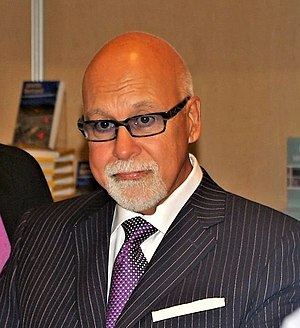
René Angélil
René Angélil, var en canadisk komponist og tidligere sanger. Fra 1981 var han manager for sangerinden Céline Dion, som han også var gift med fra 1994. Sammen havde de sønnerne: Reneé-Charles Angelil, Eddy og Nelson